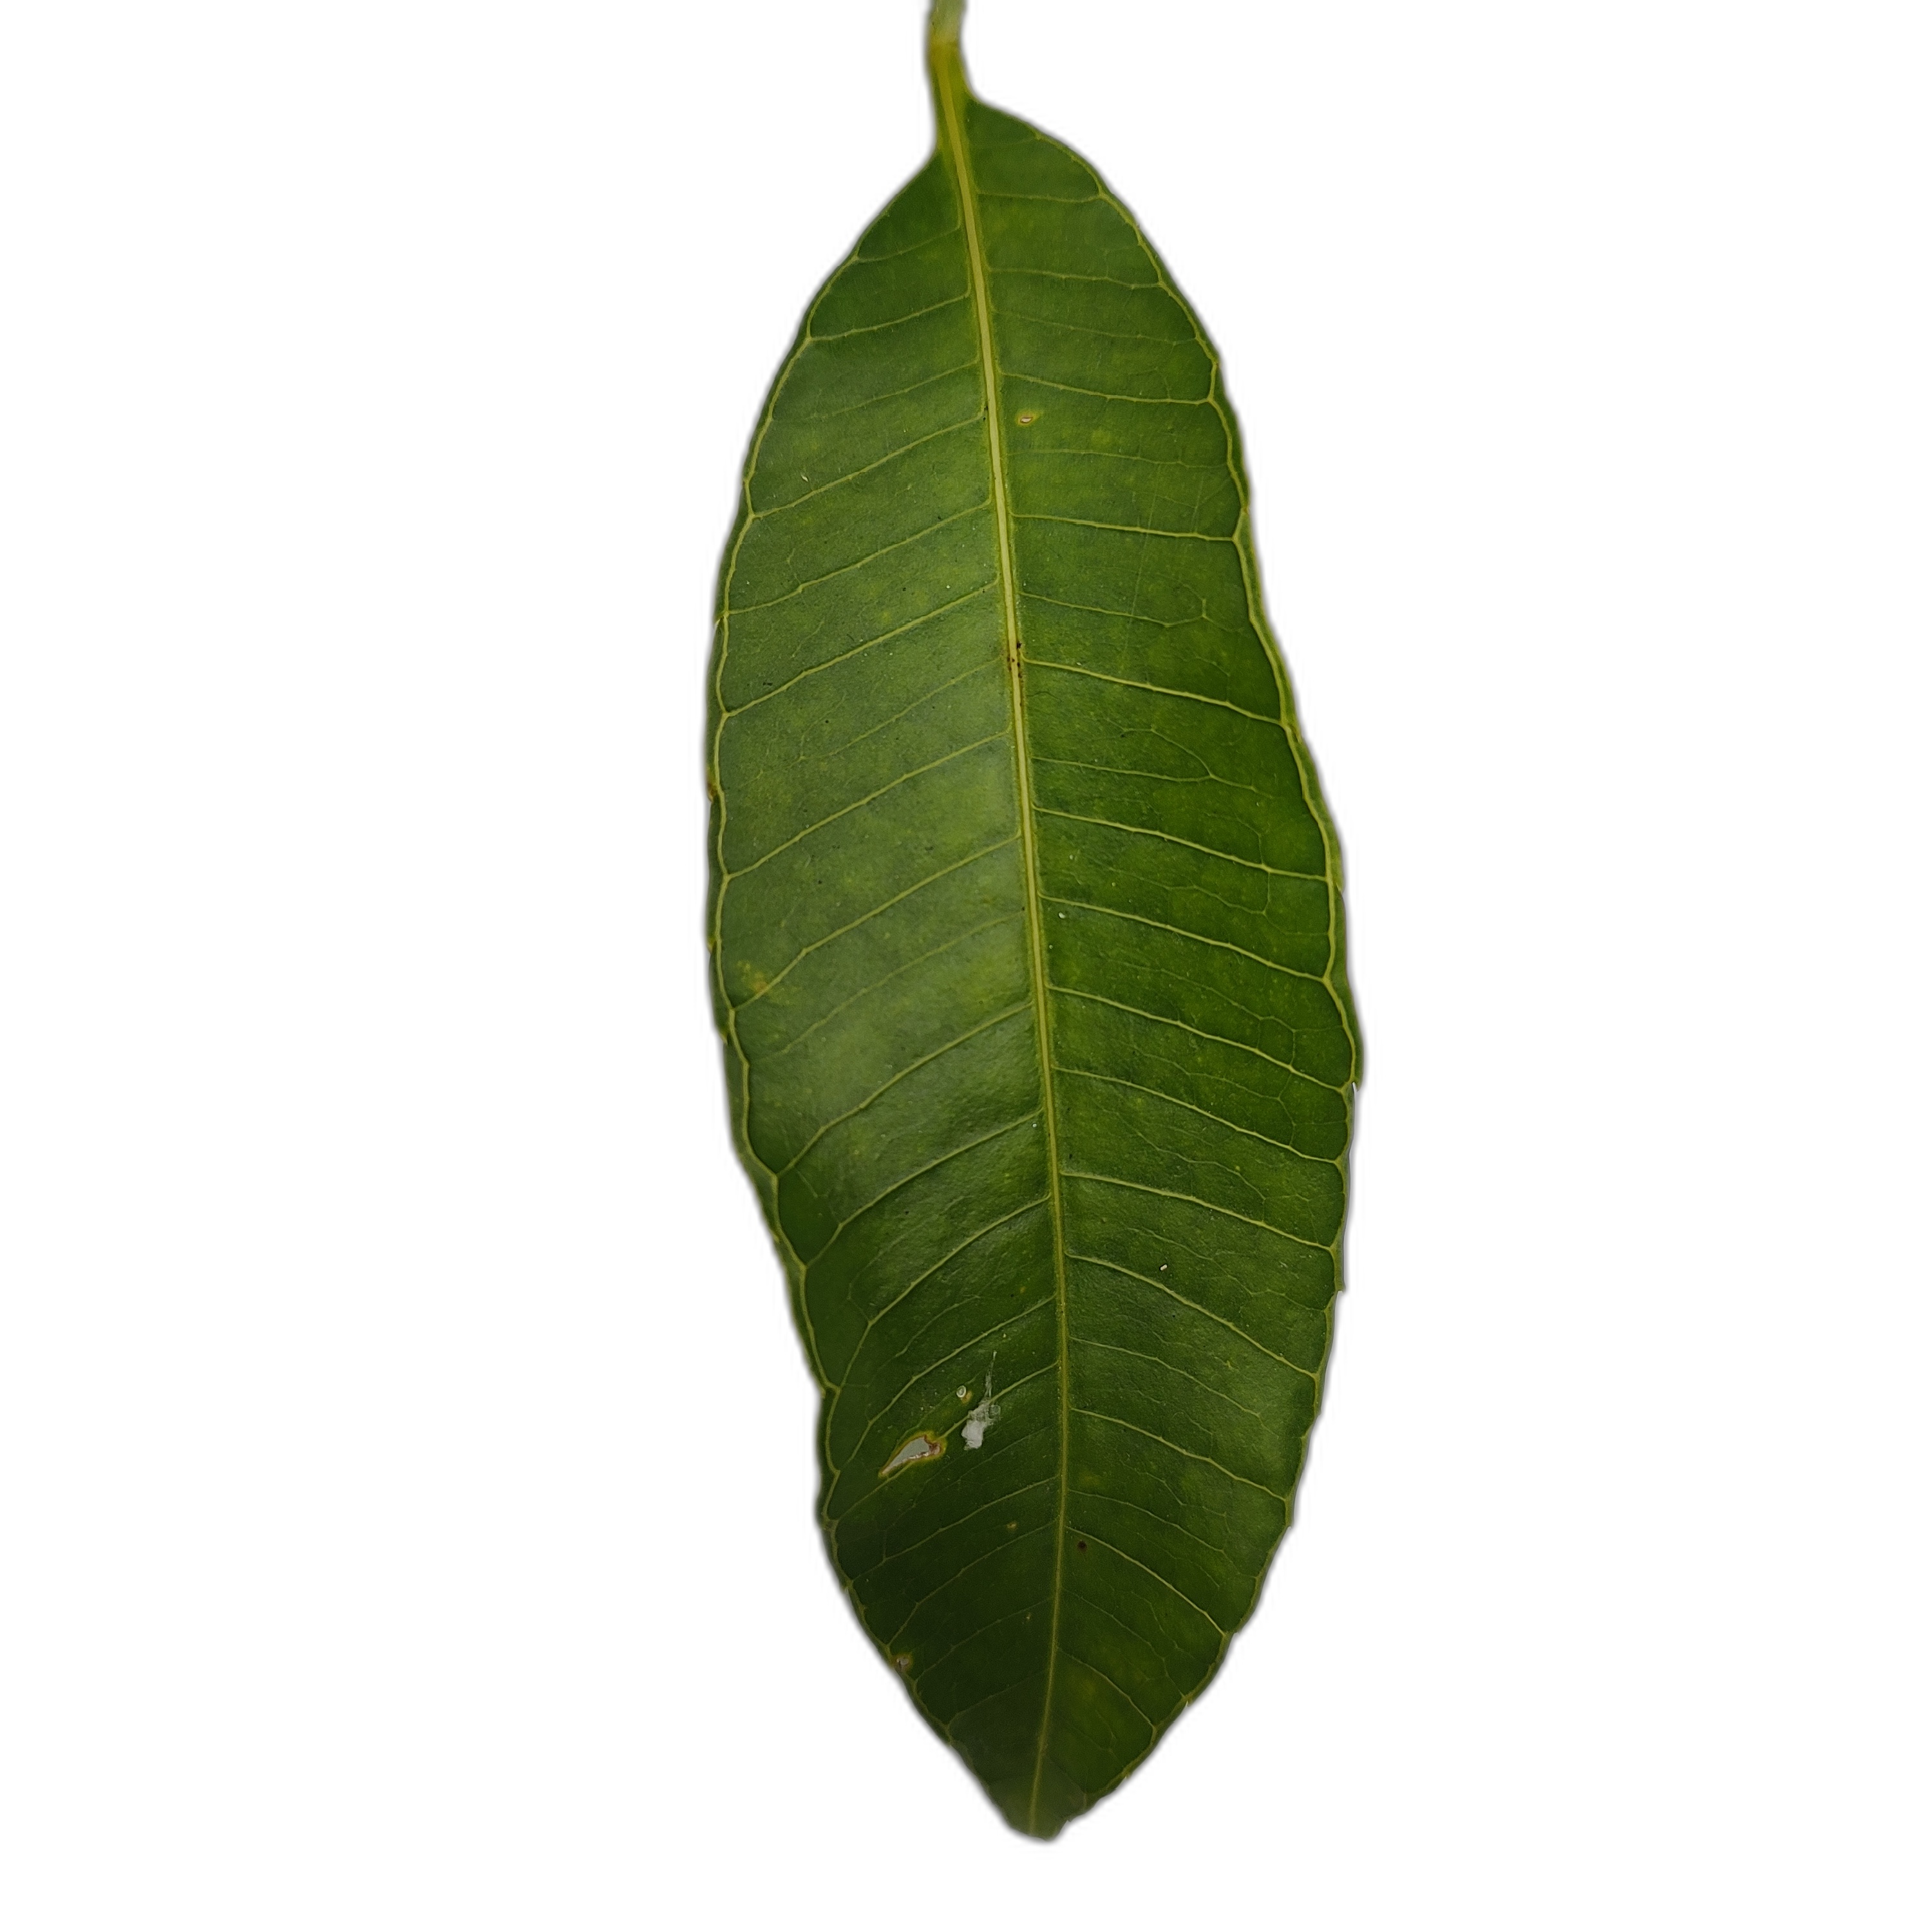
Label: healthy